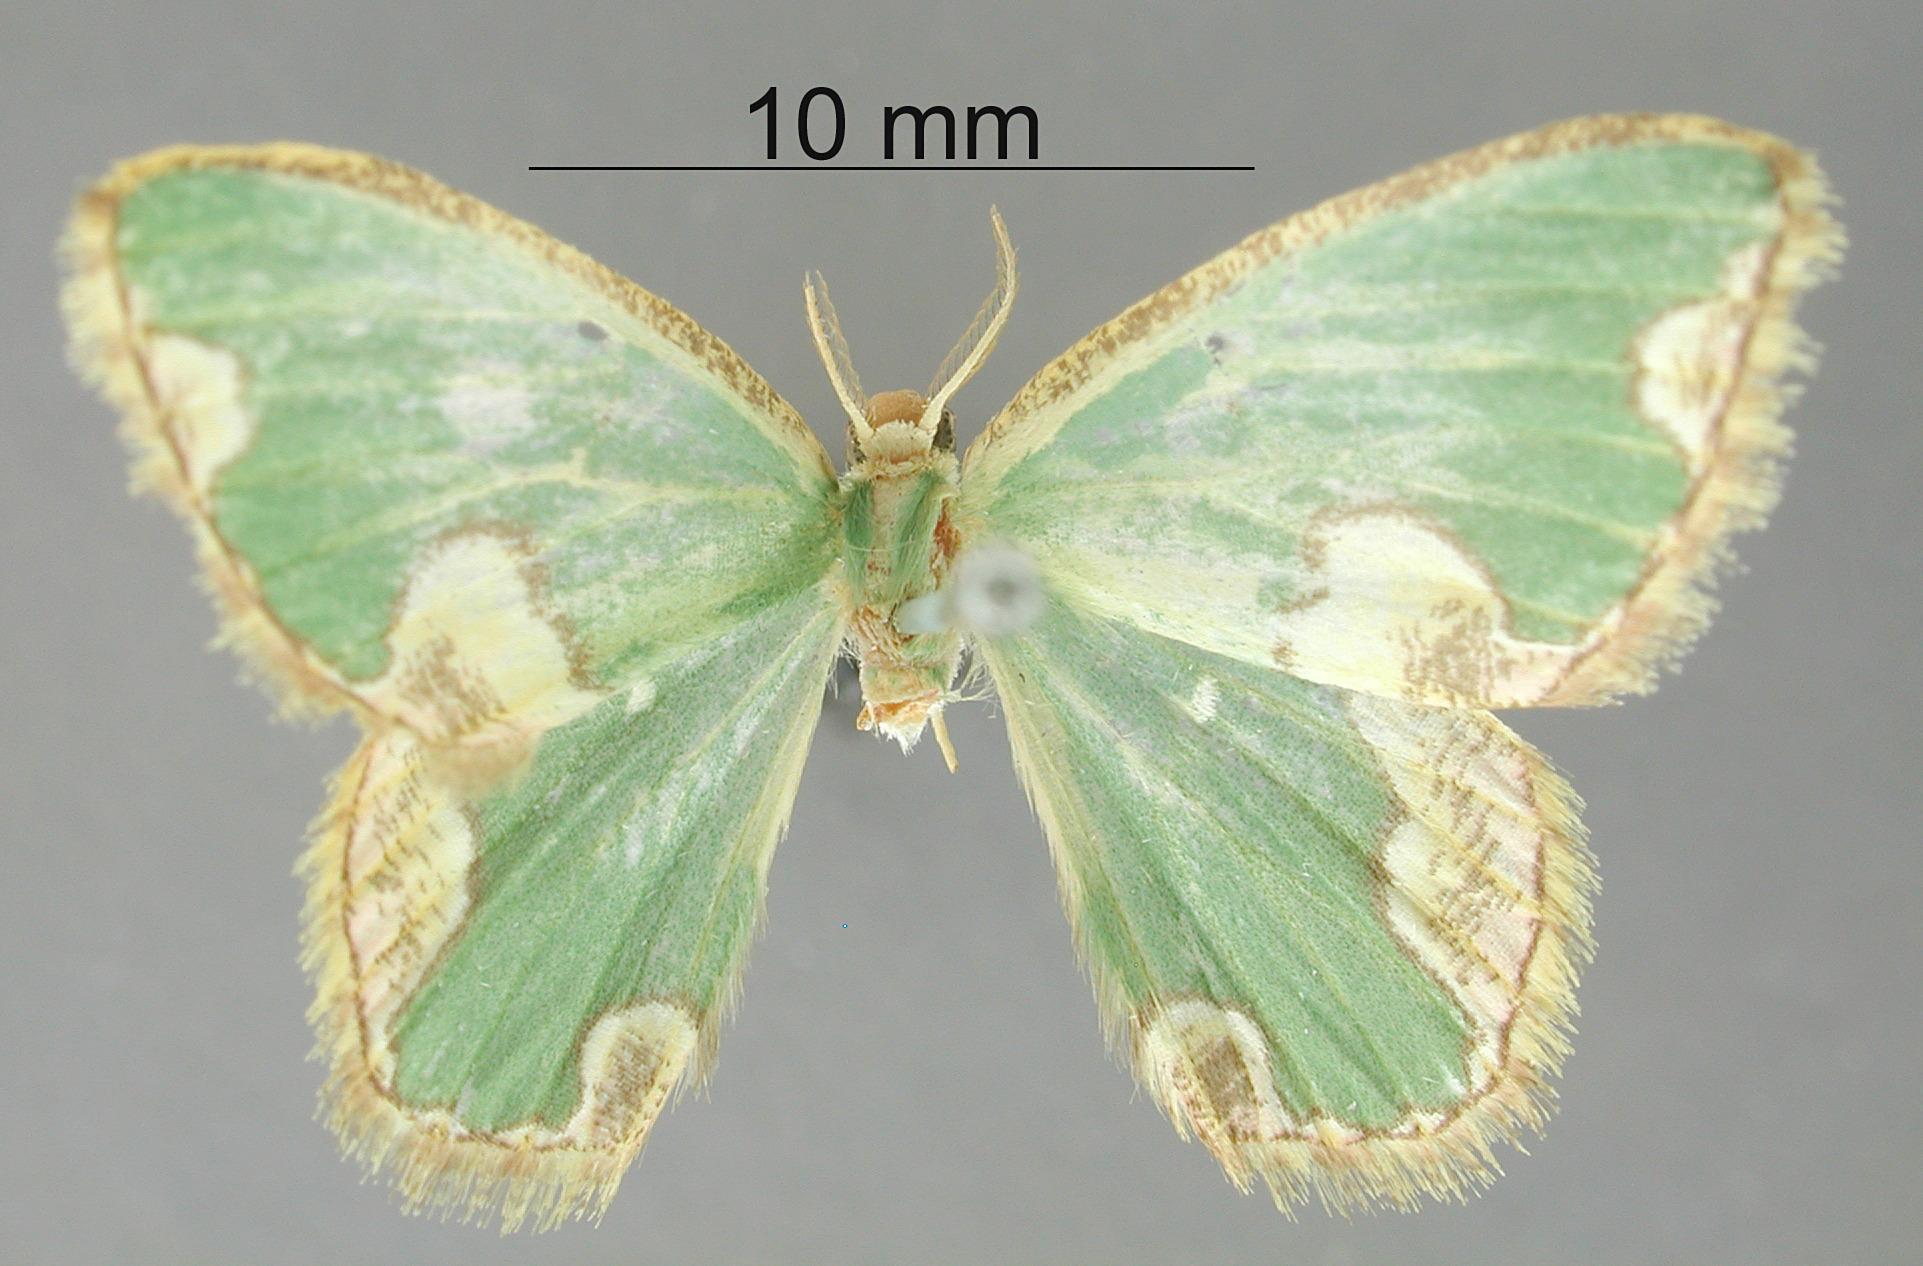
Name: Comibaena delacruzi
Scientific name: Comibaena delacruzi Dognin, 1898
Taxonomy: Animalia, Arthropoda, Insecta, Lepidoptera, Geometridae, Geometrinae
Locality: Environs de Loja, Loja, Ecuador
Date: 1890